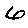
Label: 6